Canadian Prairies

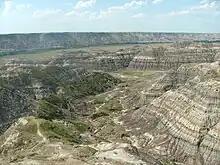
The Alberta badlands

In the mid 20th century, the economy of the prairies exploded, due to the oil boom, and introduced a growth of jobs. The primary industries are agriculture and services. Agriculture consisting of livestock (cattle and sheep), cultivating crops (oats, canola, wheat, barley), and production of oil. Due to the production of oil, the service industry expanded in order to provide for the employees of the oil companies extracting the oil. In the 1950s-1970s, the explosion of oil production increased the worth of Alberta, allowing it to become the "nation's richest province" and Canada one of the top petroleum exporters in the world. Edmonton and Calgary drew in a larger population with the increase in jobs in the energy industry, causing the jobs supporting this industry to grow as well. It was through the steady economic growth that followed this explosion that the prairies region began to switch from an agriculture-based job sector to one with services included.